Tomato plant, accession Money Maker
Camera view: vertical (180 deg); turntable rotation: 150 degrees
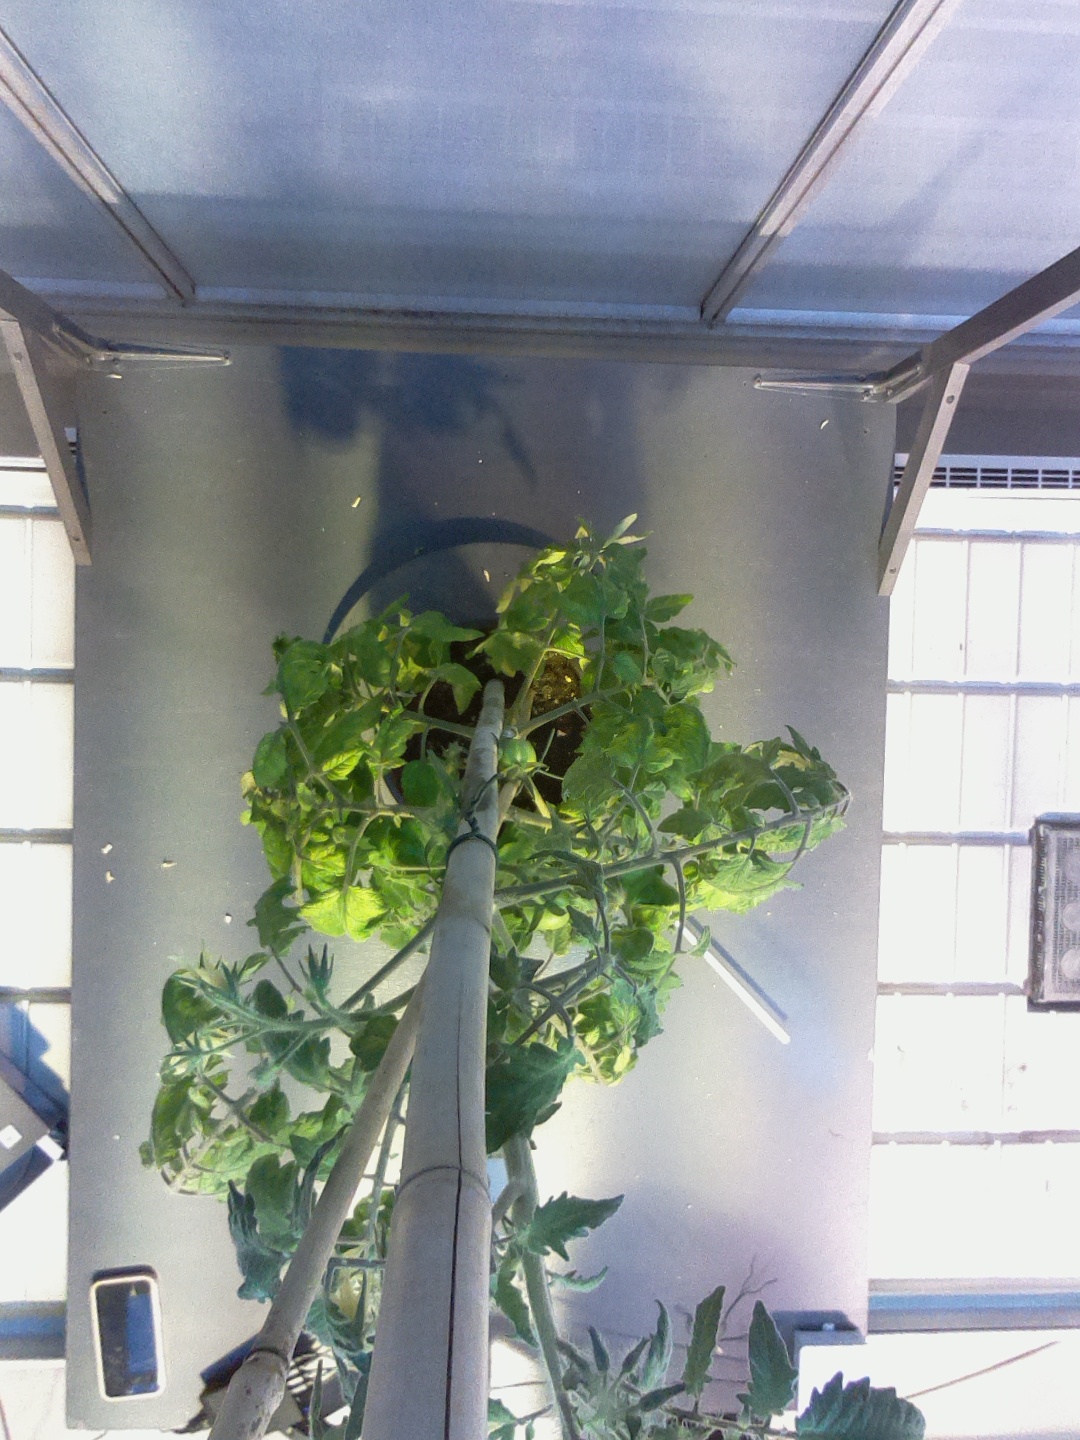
BBCH growth stage 72: 20%-30% of final fruit size